Big Mountain 2000

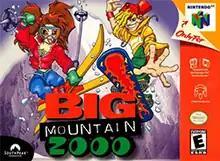
North American Nintendo 64 cover art

Big Mountain 2000, known in Japan as , is a skiing/snowboarding video game for the Nintendo 64.